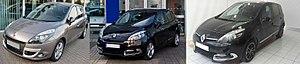
De la gauche vers la droite: Scenic 3 - Phase 1 =&gt
La Renault Scénic III, présentée en avant-première en mars 2009 au Salon international de l'automobile de Genève, est la troisième génération du monospace du constructeur français Renault. Pour répondre à la concurrence, et notamment face à la Citroën C4 Picasso qui avait ravi la première place des ventes de monospace en France à Renault, sa commercialisation en version Scénic de 5 places et Grand Scénic à 7 places, intervient courant 2009 à un tarif débutant à 19 900 €.